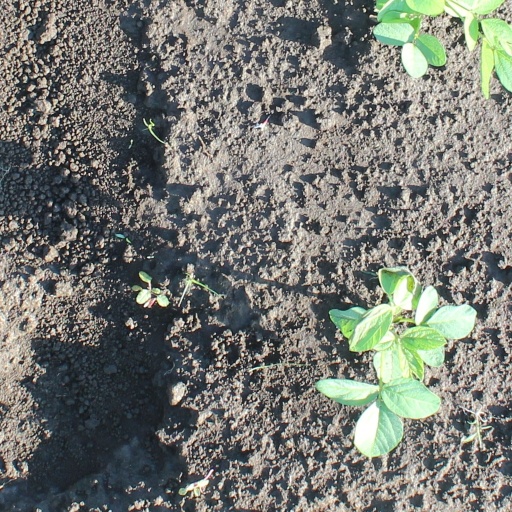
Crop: soybean